Little River (Tennessee)

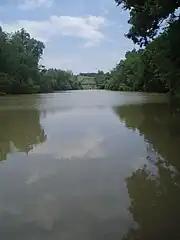
Little River below Rockford

Beyond Walland, Little River cuts a wide gap in Chilhowee Mountain before descending into the Maryville-Alcoa flatlands. As it steadies, the river no longer displays the extreme clarity and attractive rocky bottom of its upper reaches and resembles a more typical stream in a moderately rolling, somewhat rural area. From the old mill dam at the Peery's Mill site north of Walland to the river's mouth at Ft. Loudoun Lake (approximately 19 miles), the river is generally navigable with a canoe, with the exception of a dangerous low-head dam at the Rockford Manufacturing Company in Rockford. Little River flows through farmland, under U.S. Highway 411, and passes through the cities of Maryville and Alcoa before reaching Rockford.